Austerson

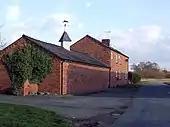
Church House Farm

Austerson Hall is a farmhouse dating from the late 17th century. In brick with a roughcast finish, it follows a T-shaped plan and is grade II listed. Church House Farm is an L-shaped, red-brick former farmhouse dating from around 1820. It has been used as a nursing home since 1989, and is also listed at grade II. The timber-framed Elizabethan building of Austerson Old Hall or Old Hall Farm was moved to Alvanley in 1974. A grade-II-listed barn remains which dates from the late 16th century, and is brick nogged with a timber frame.